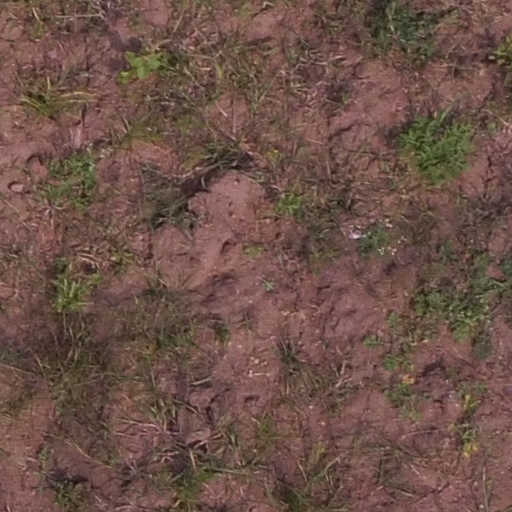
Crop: maize; corn